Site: brandenburg
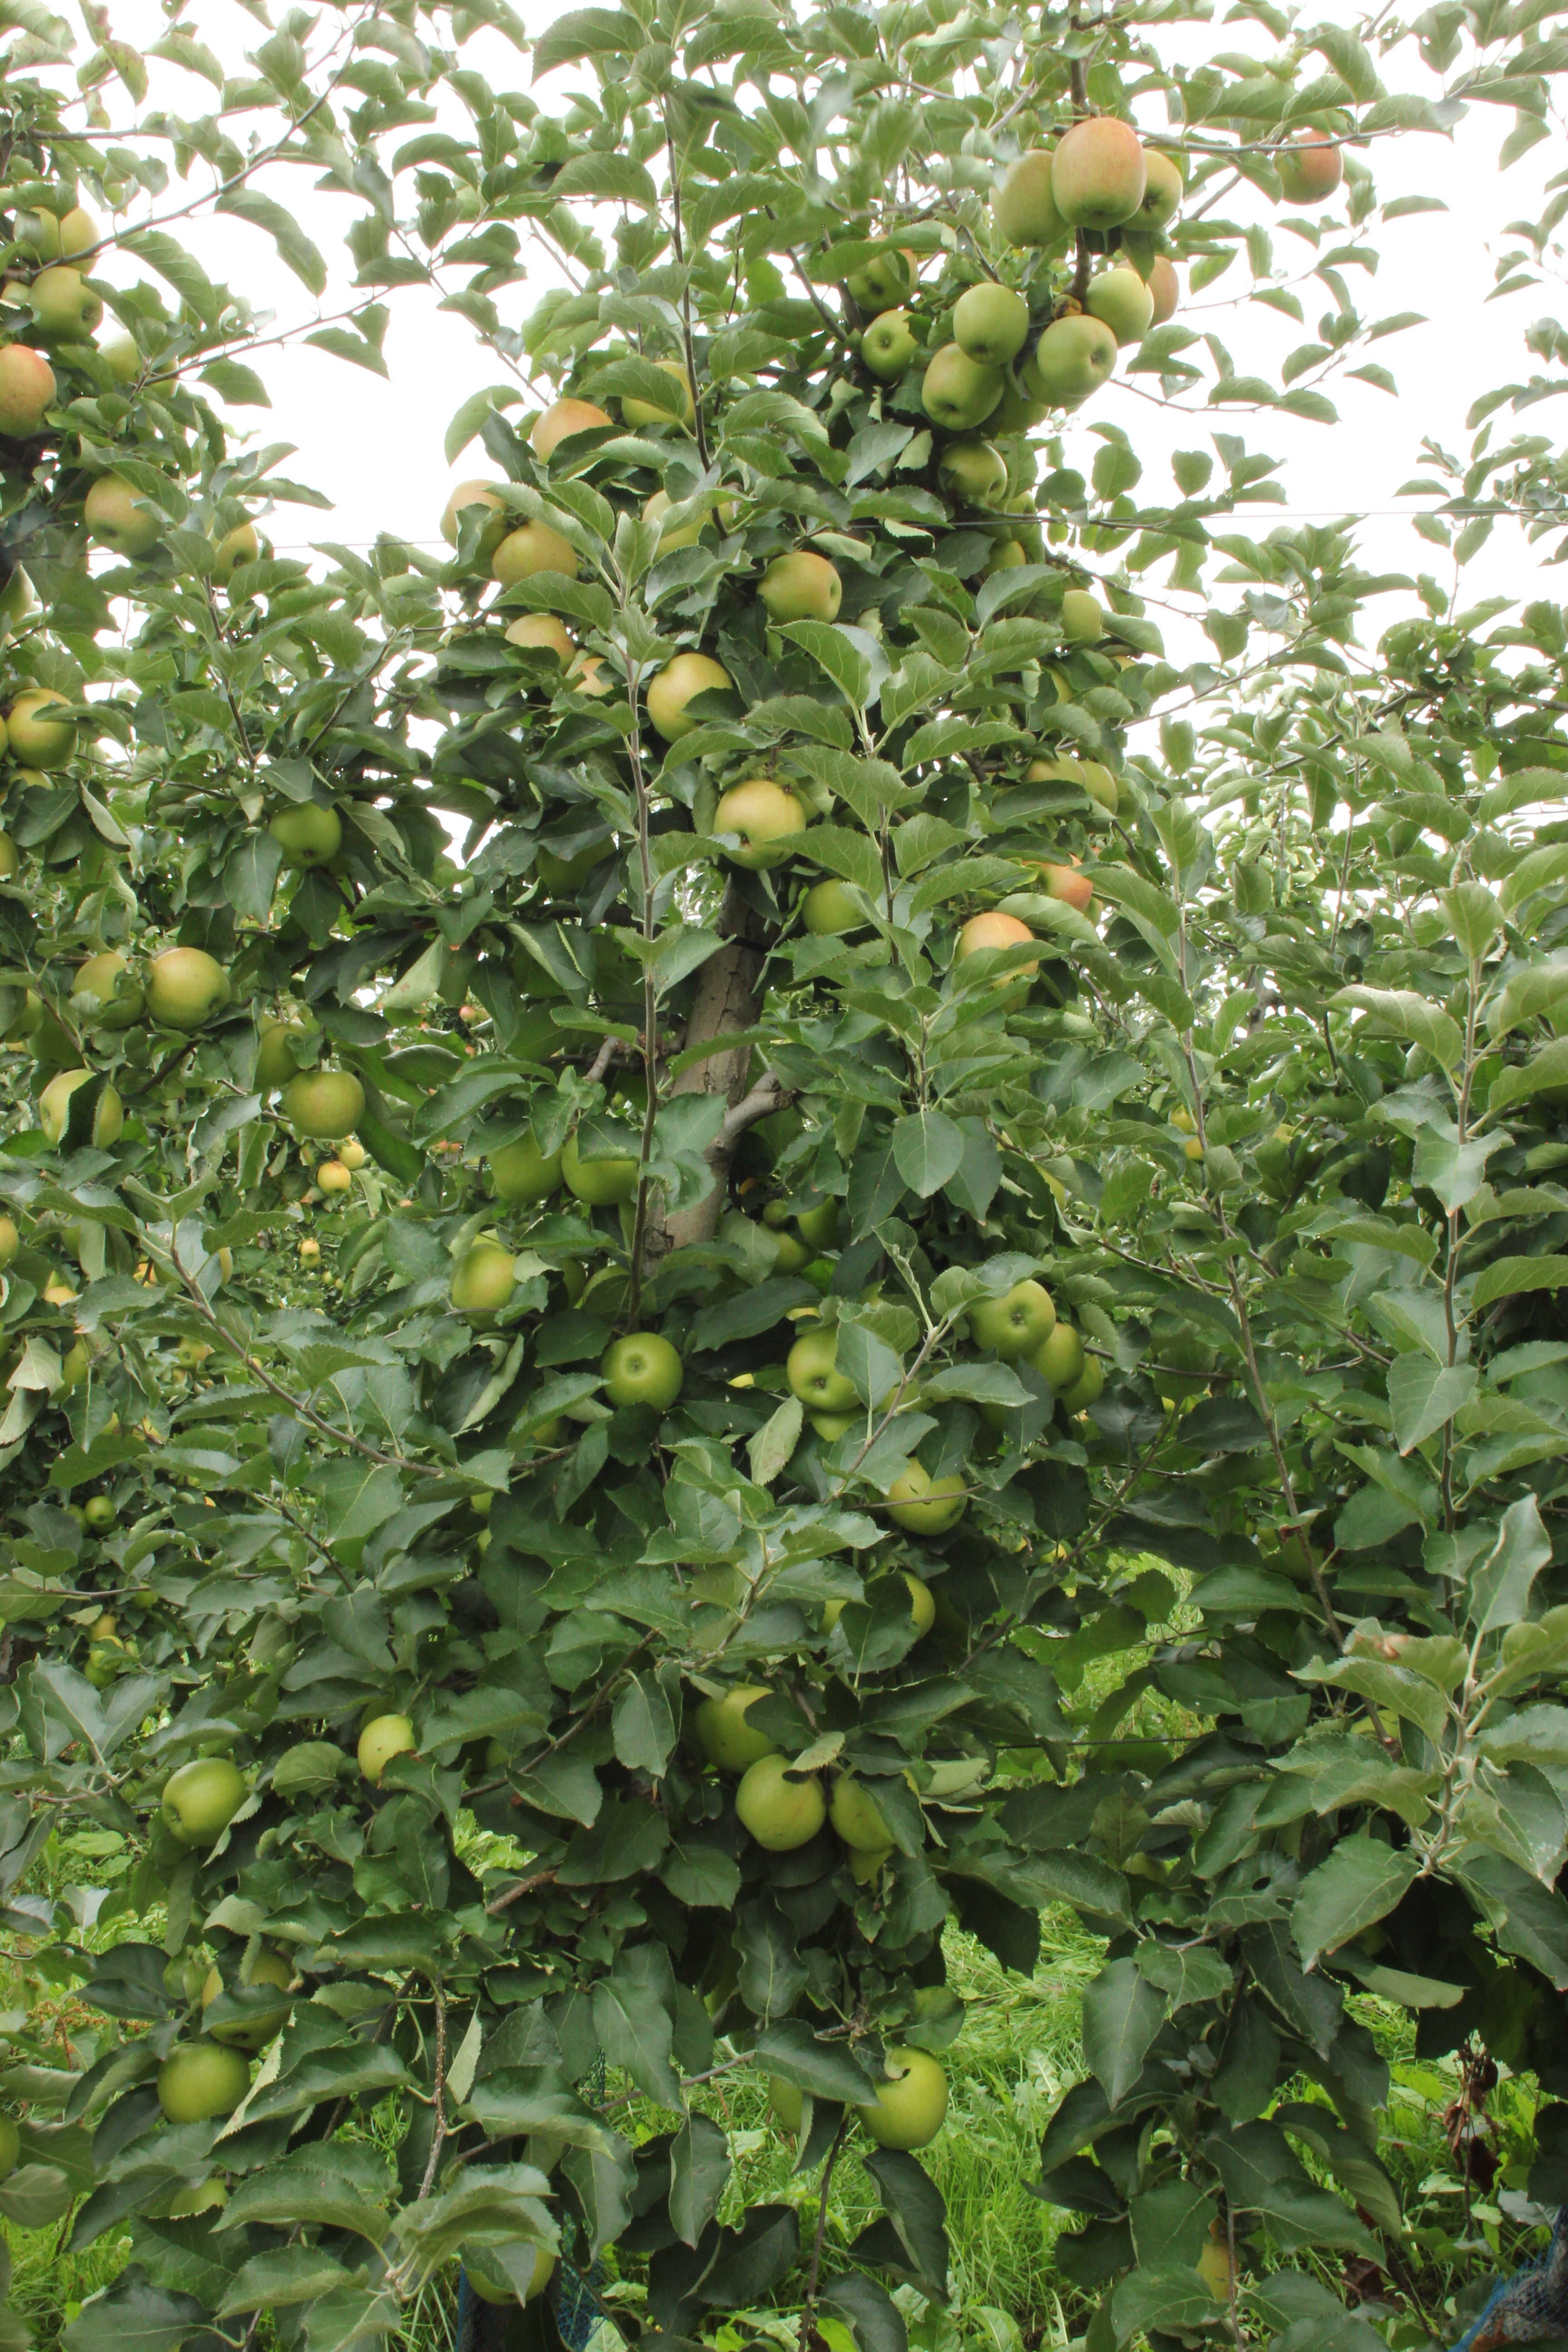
Growth stage (BBCH 87): Maturity of fruit and seed